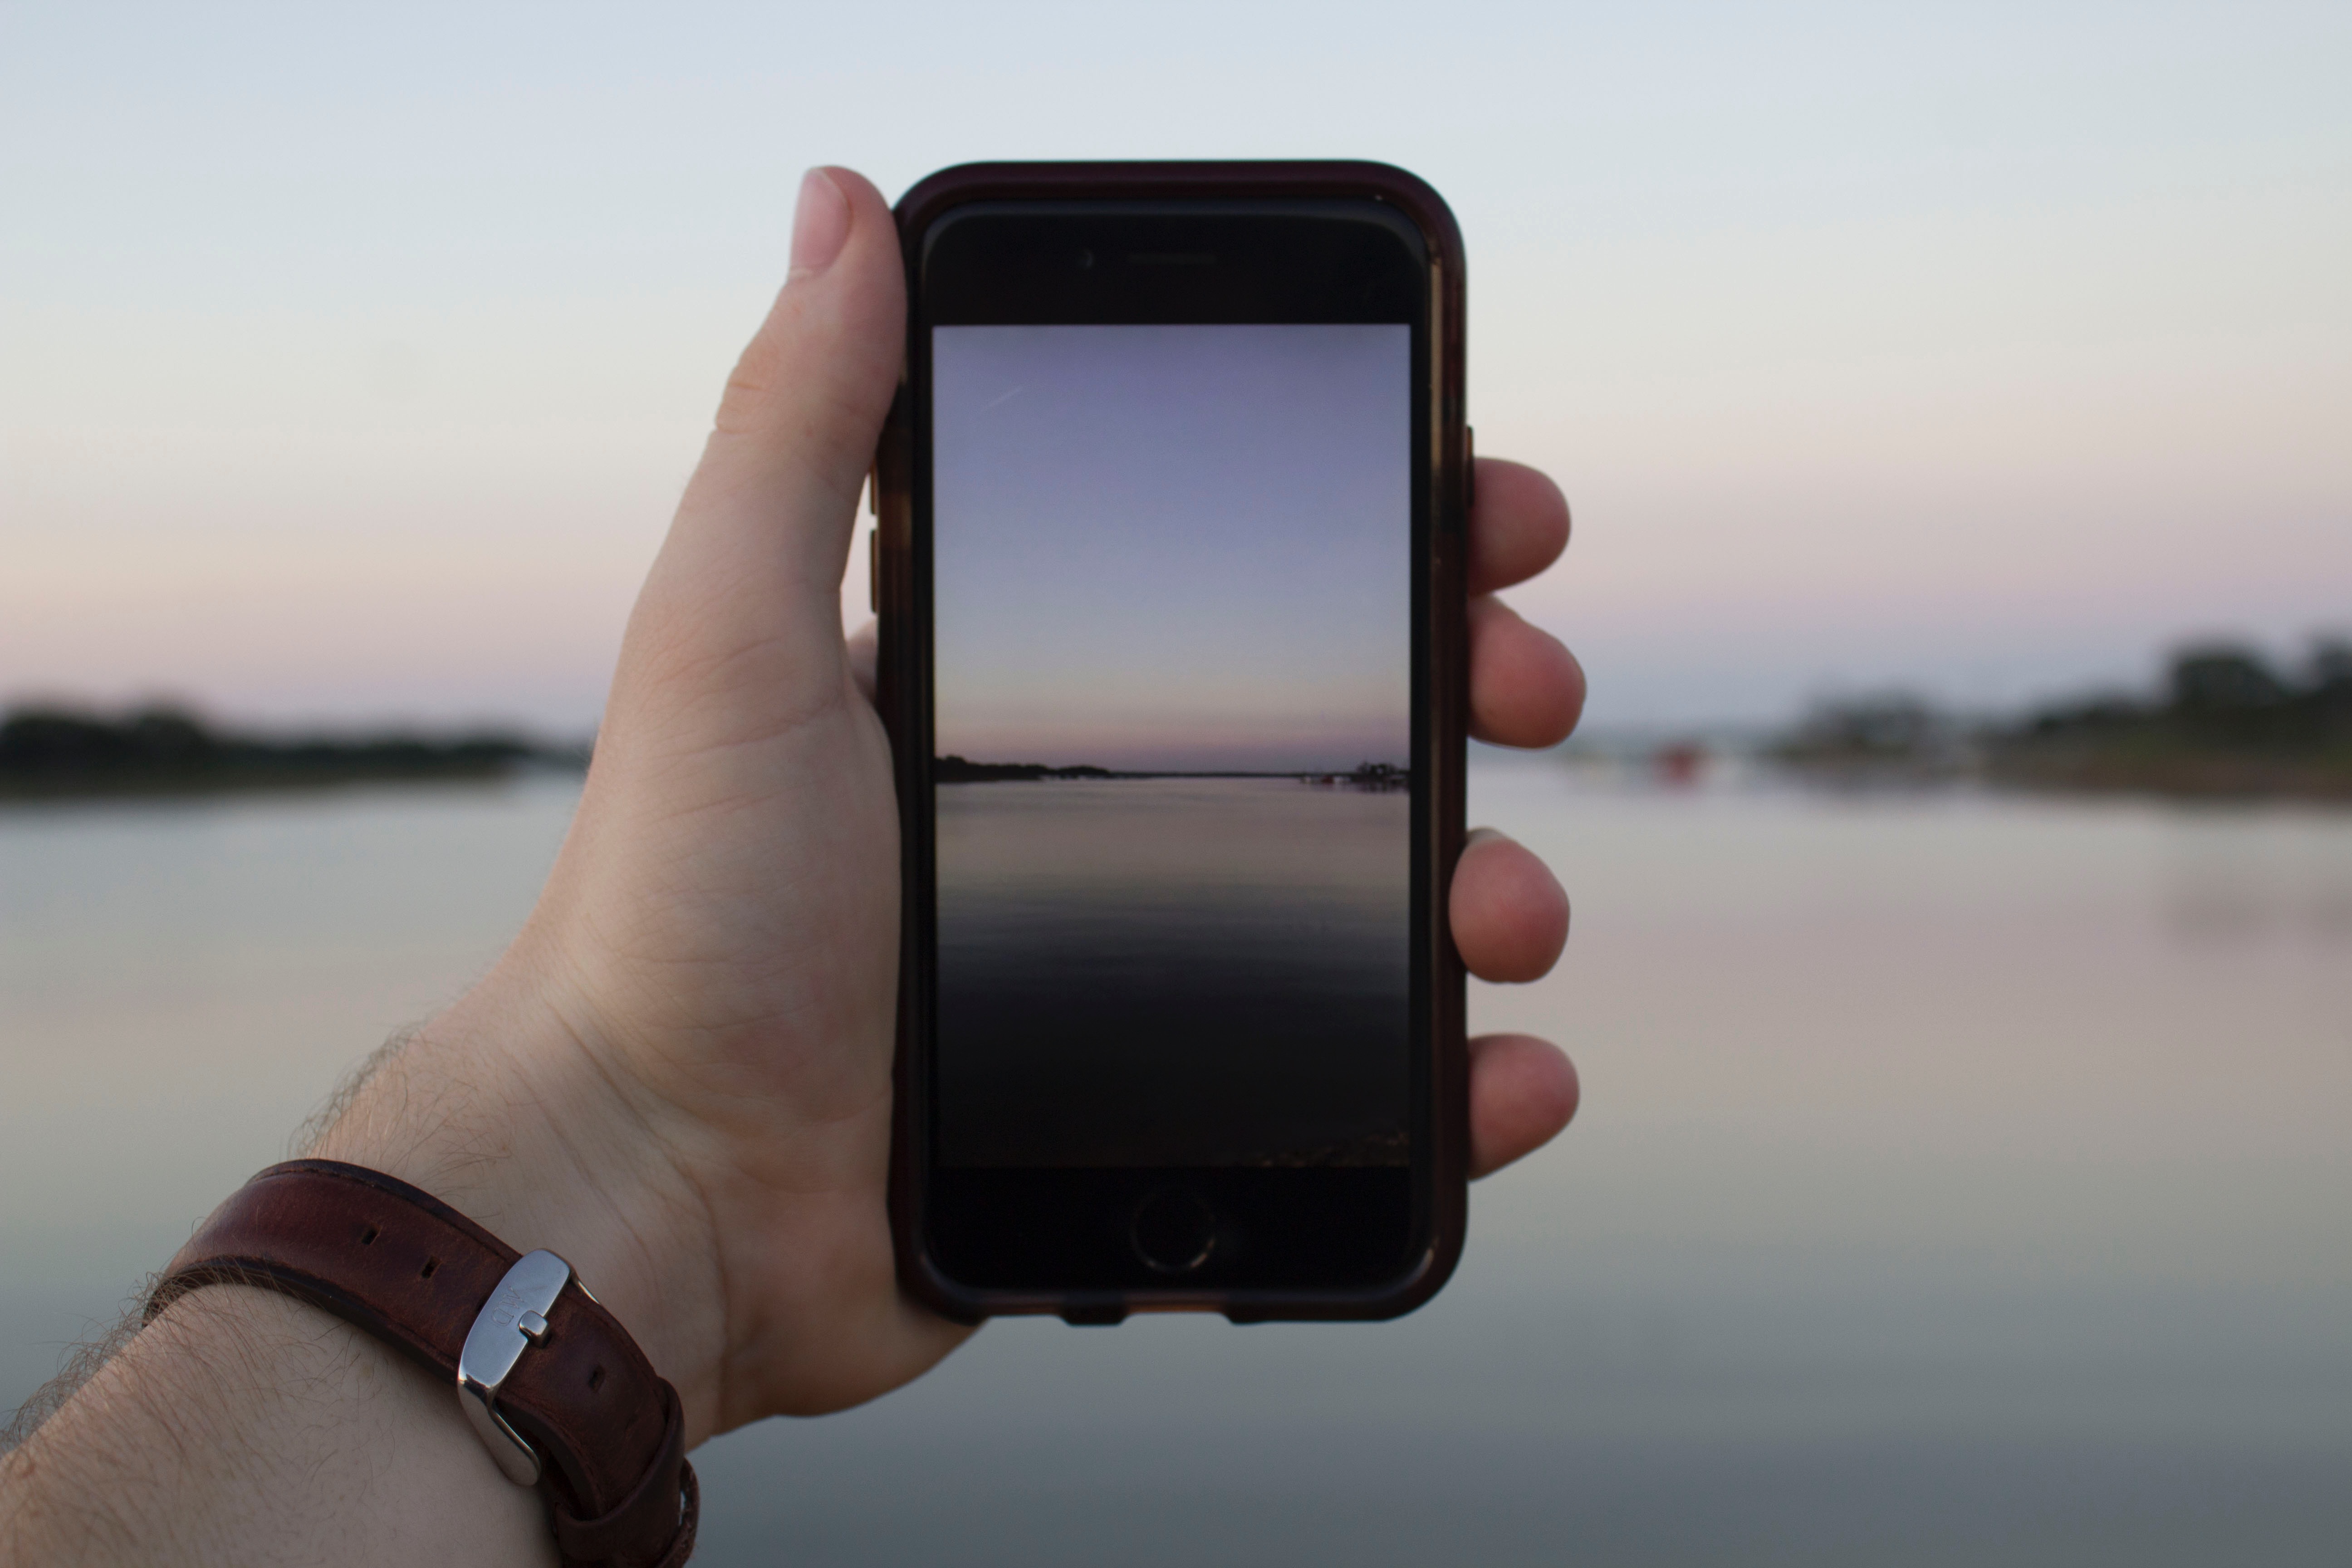
hand, gadget, arm, mobile phone